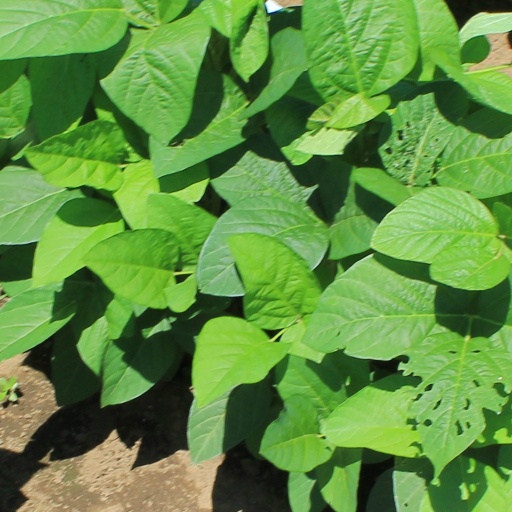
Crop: soybean